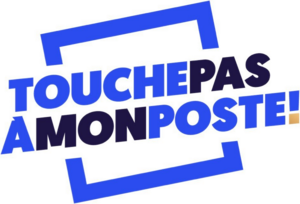
Logo de l'émission de télévision française Touche pas à mon poste ! depuis la saison 9 (septembre 2017).